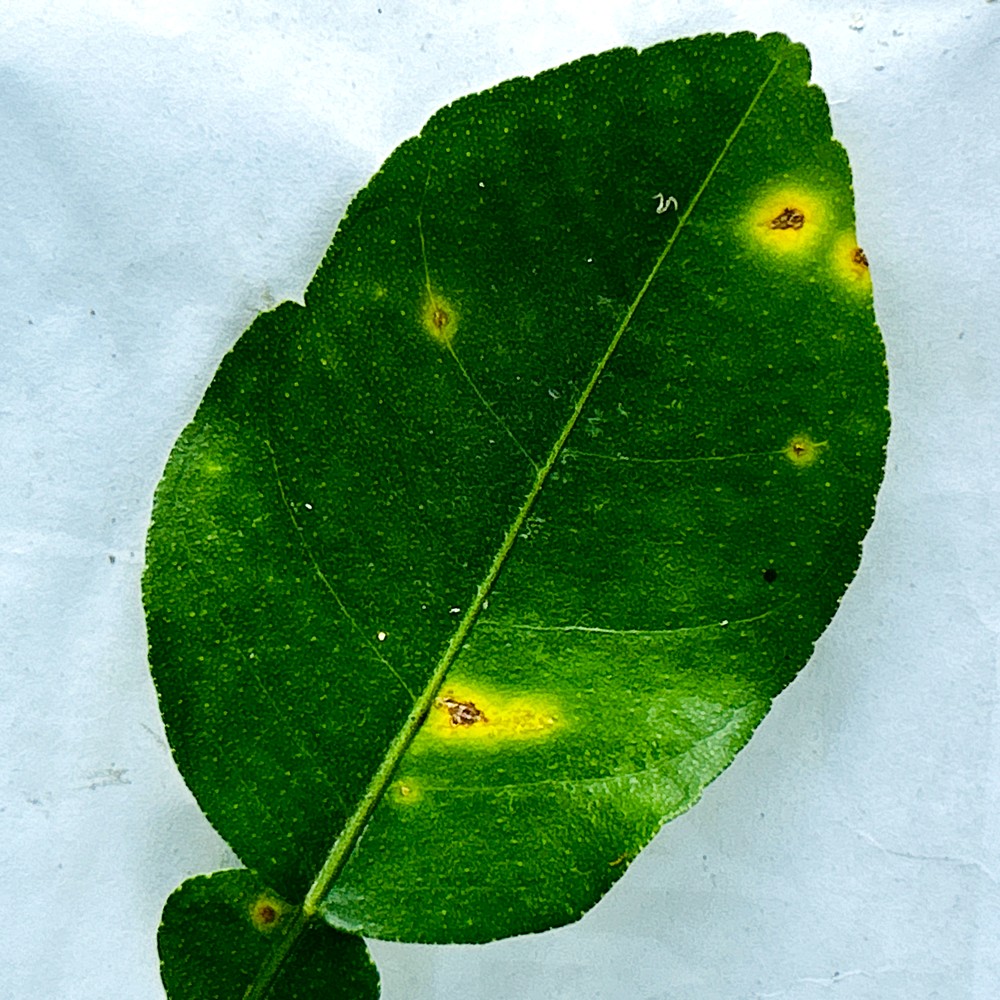
Label: Anthracnose